Michel Lasne

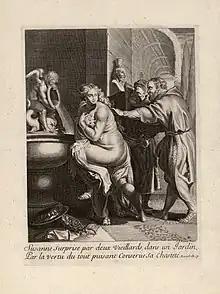
"Susanna and the Elders" by Michel Lasne, after Peter Paul Rubens, ca. 1617-18

Michel Lasne (Caen, ca. 1590–4 December 1667, Paris), was a French engraver, draughtsman and collector.